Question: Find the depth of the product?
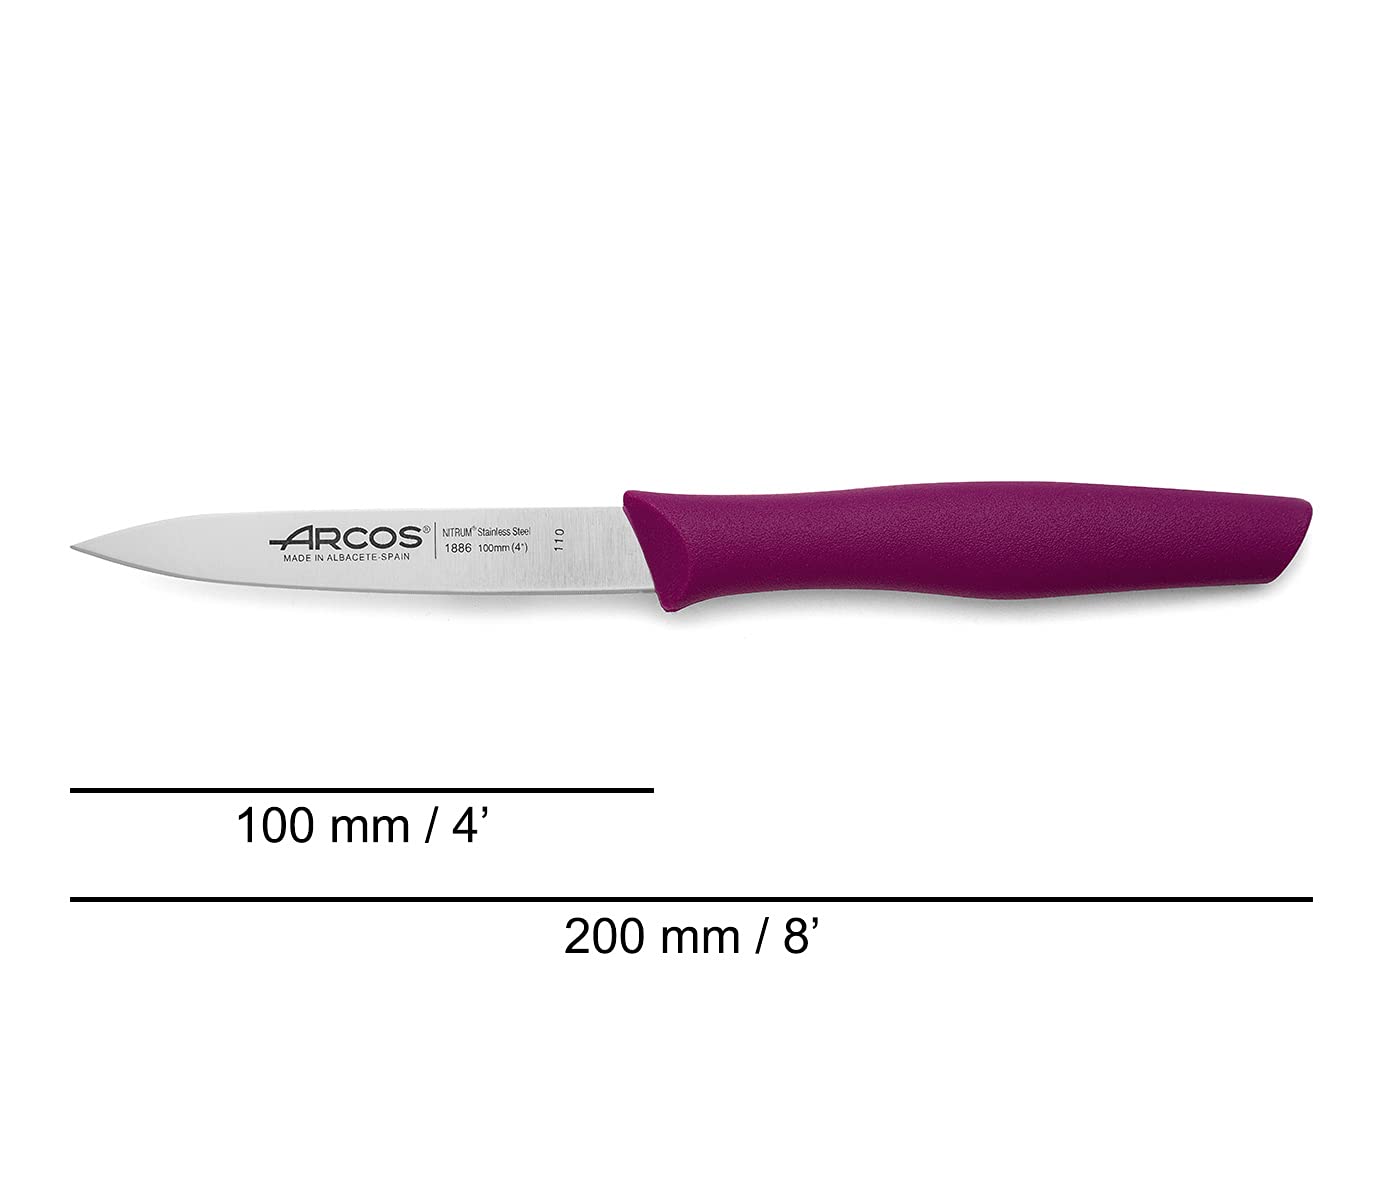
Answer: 200.0 millimetre